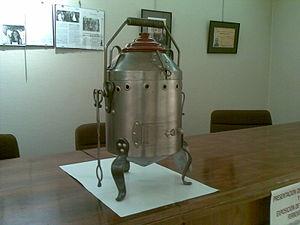
Le chemin de fer de La Robla est la ligne à voie étroite la plus longue d'Europe Occidentale, avec 335 km, comprise entre La Robla et Bilbao, en Espagne
Le puchero est le nom de plusieurs types de mets en Espagne et en Amérique du Sud proches du pot-au-feu.